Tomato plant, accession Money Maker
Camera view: bottom (45 deg); turntable rotation: 300 degrees
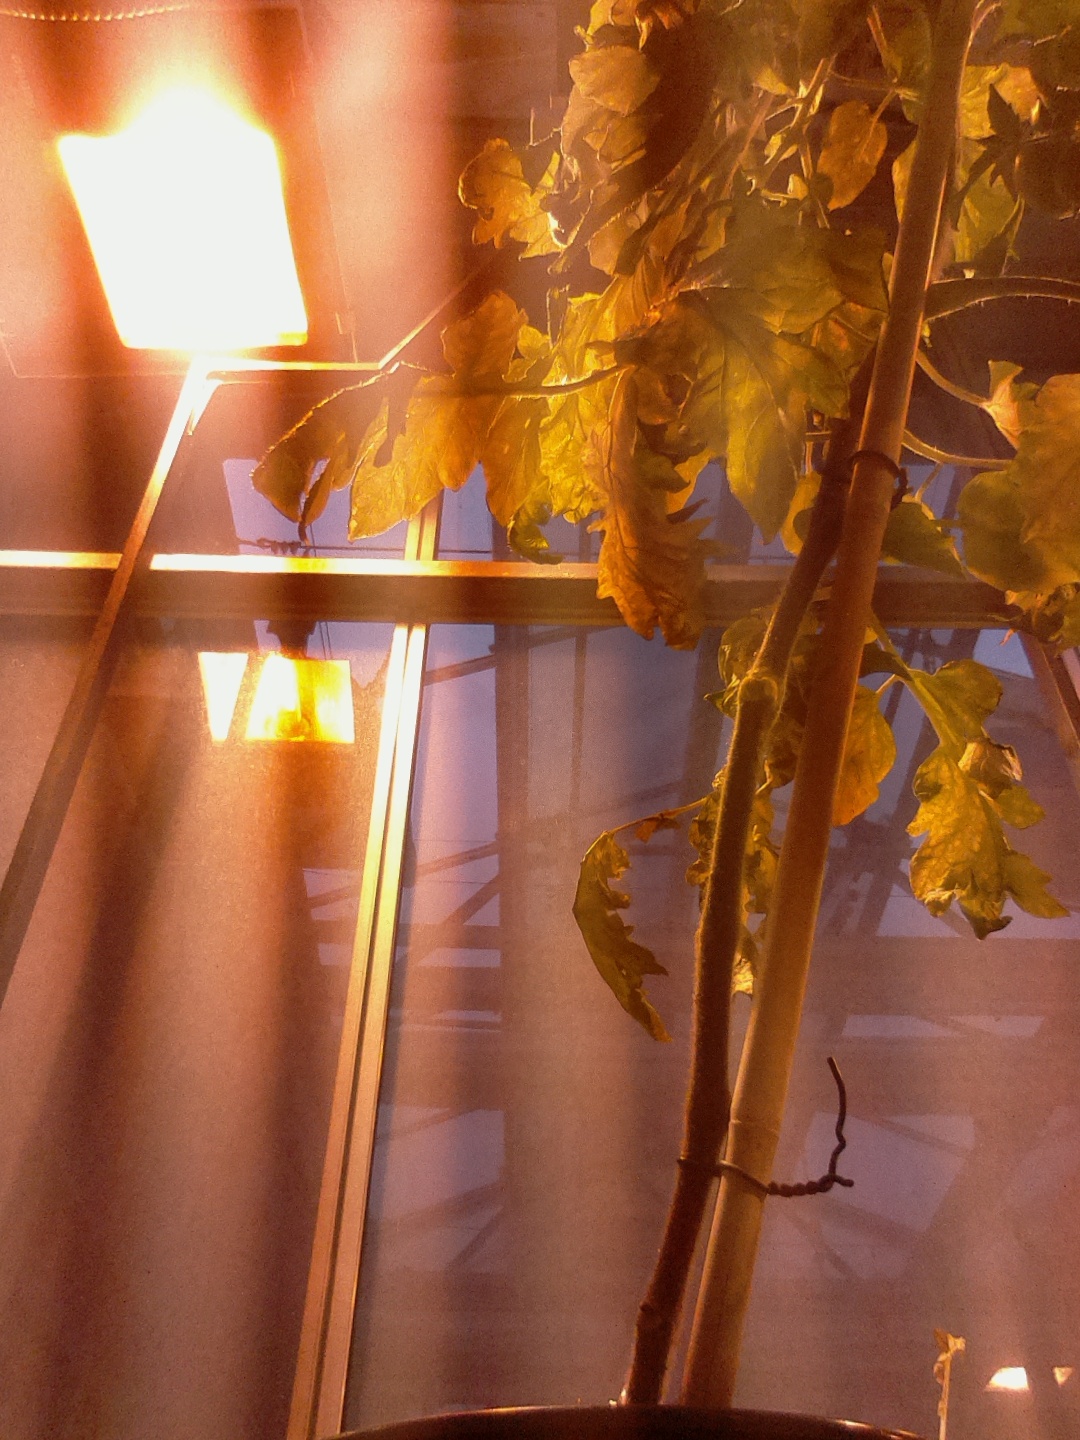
BBCH growth stage 76: 60%-70% of final fruit size